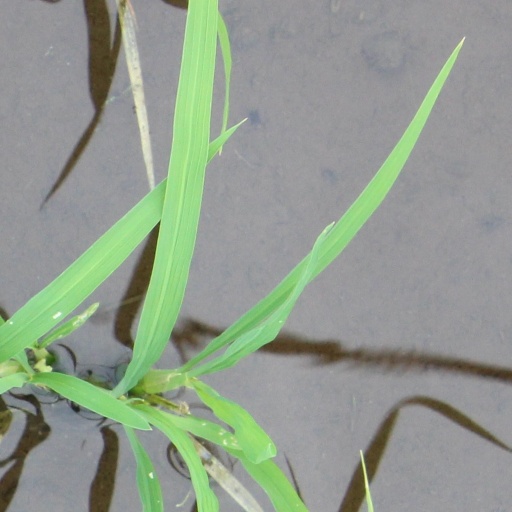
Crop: rice